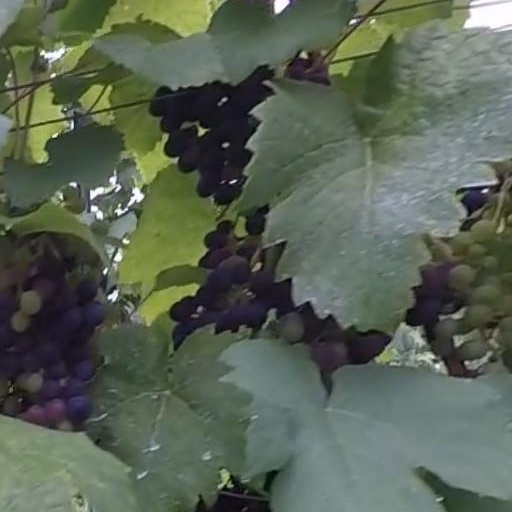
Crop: grape